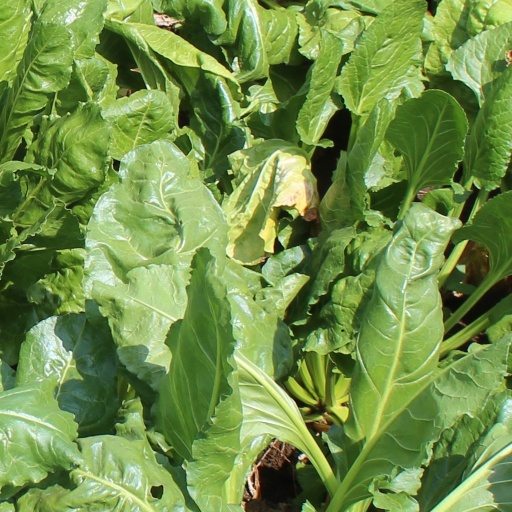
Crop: sugar beet